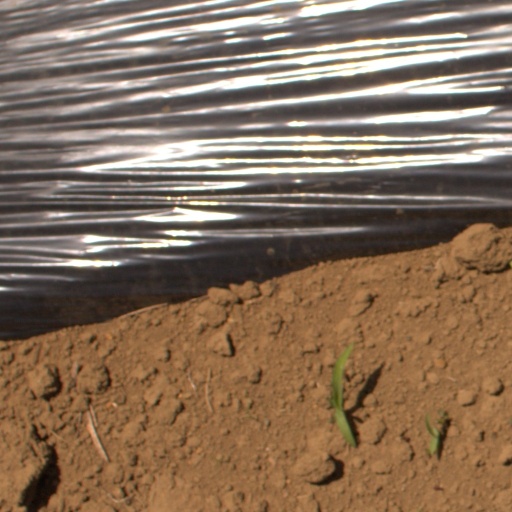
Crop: Jerusalem artichoke